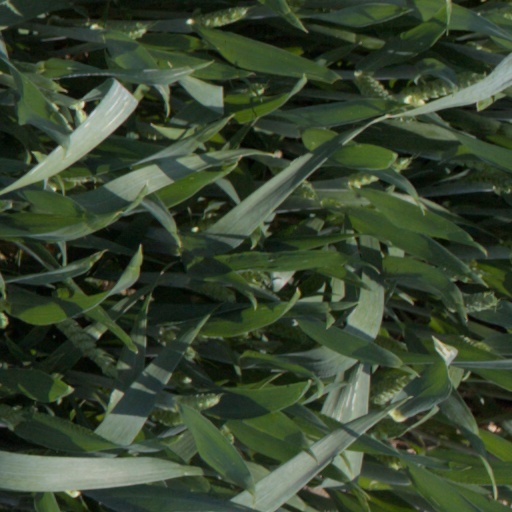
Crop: wheat